United Regions / Forum of Regional Governments and Global Associations of Regions

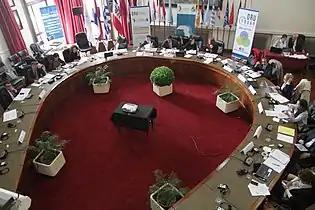
ORU Fogar's Executive Bureau at Montevideo (2015)

Facing the new global situation, regions gathered to achieve a coordinated response to the current challenges in a worldwide association. That meeting was named "Forum of Regional Governments and Global Associations of Regions (FOGAR)", held in Cape Town, South Africa, in August 2007. It was conducted on the basis of the "Declaration of the Regions on their participation in the governance of globalization" signed in Marseille, PACA, France, on the occasion of the first international convention for a regional approach to development. Seventeen networks of regions from all continents were the founders of the Organization, with a representation of more than 900 subnational governments. Since July 2010, membership in ORU Fogar is also opened to regions and federated states individually.